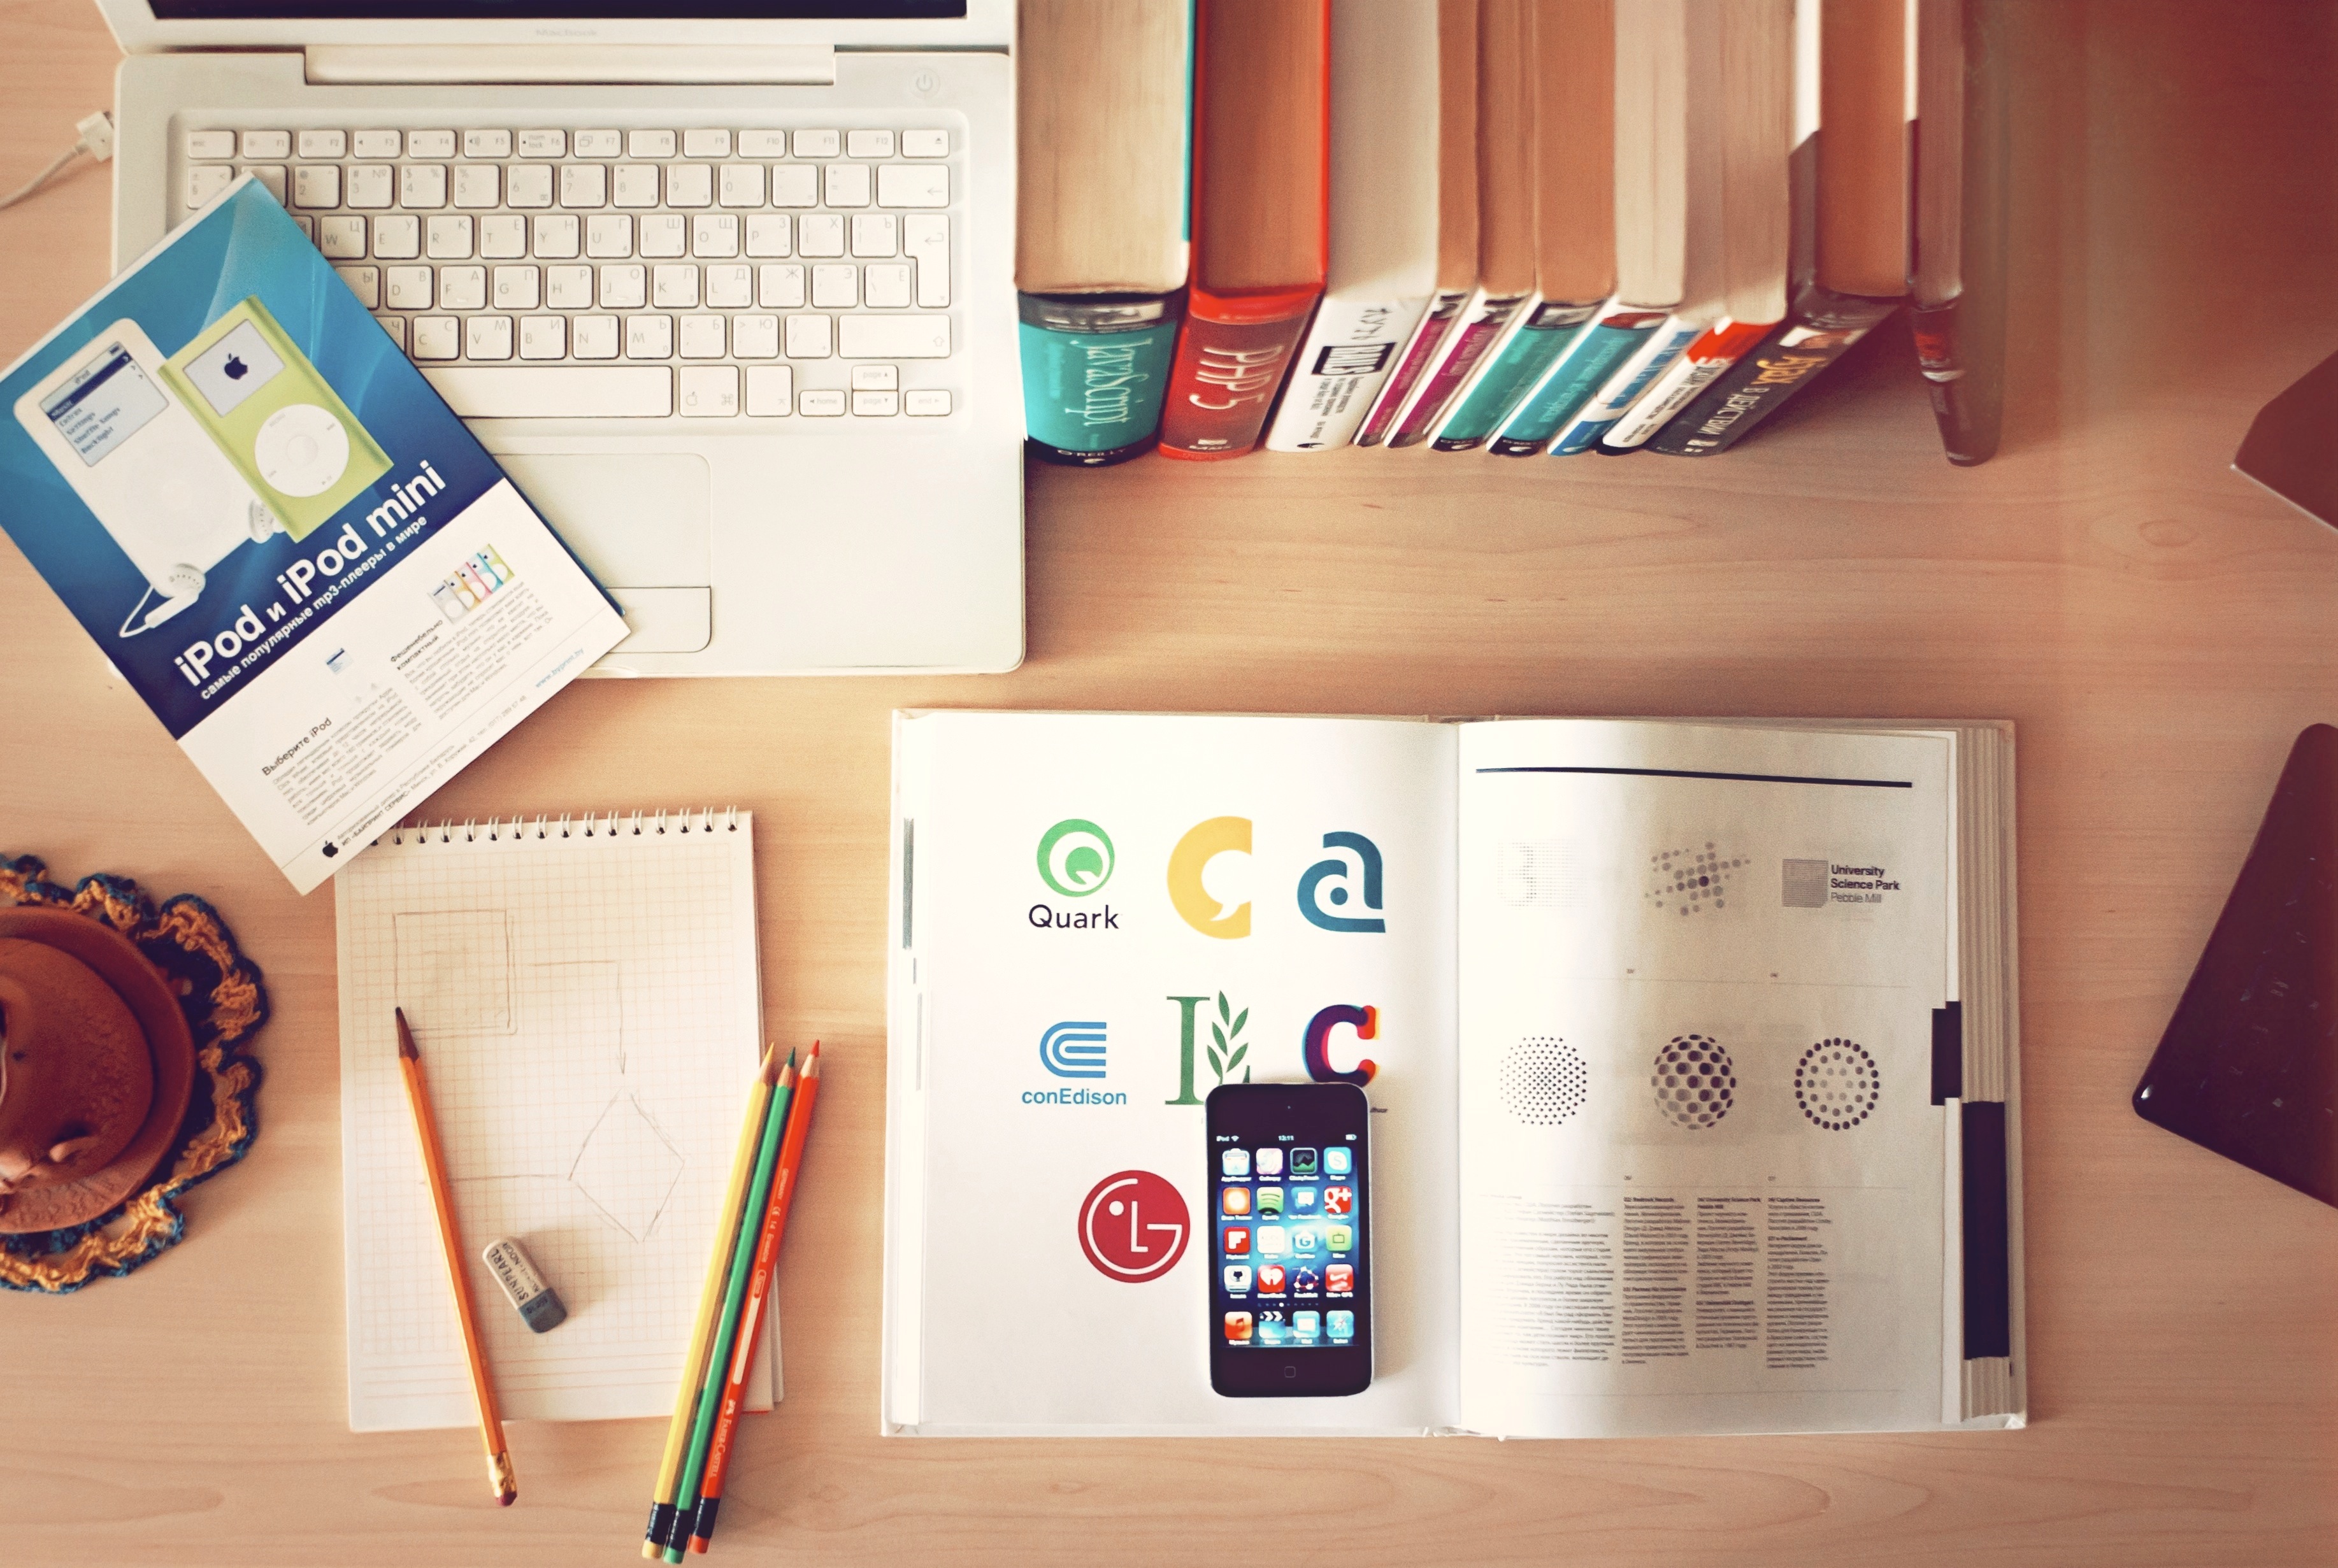
laptop, iphone, desk, notebook, macbook, work, apple, advertising, organized, eraser, education, research, brand, product, study, library, design, books, university, school, learning, ipod, rubber, wireframe, organize, graphic design, sketching, coloured pencils, colored crayons